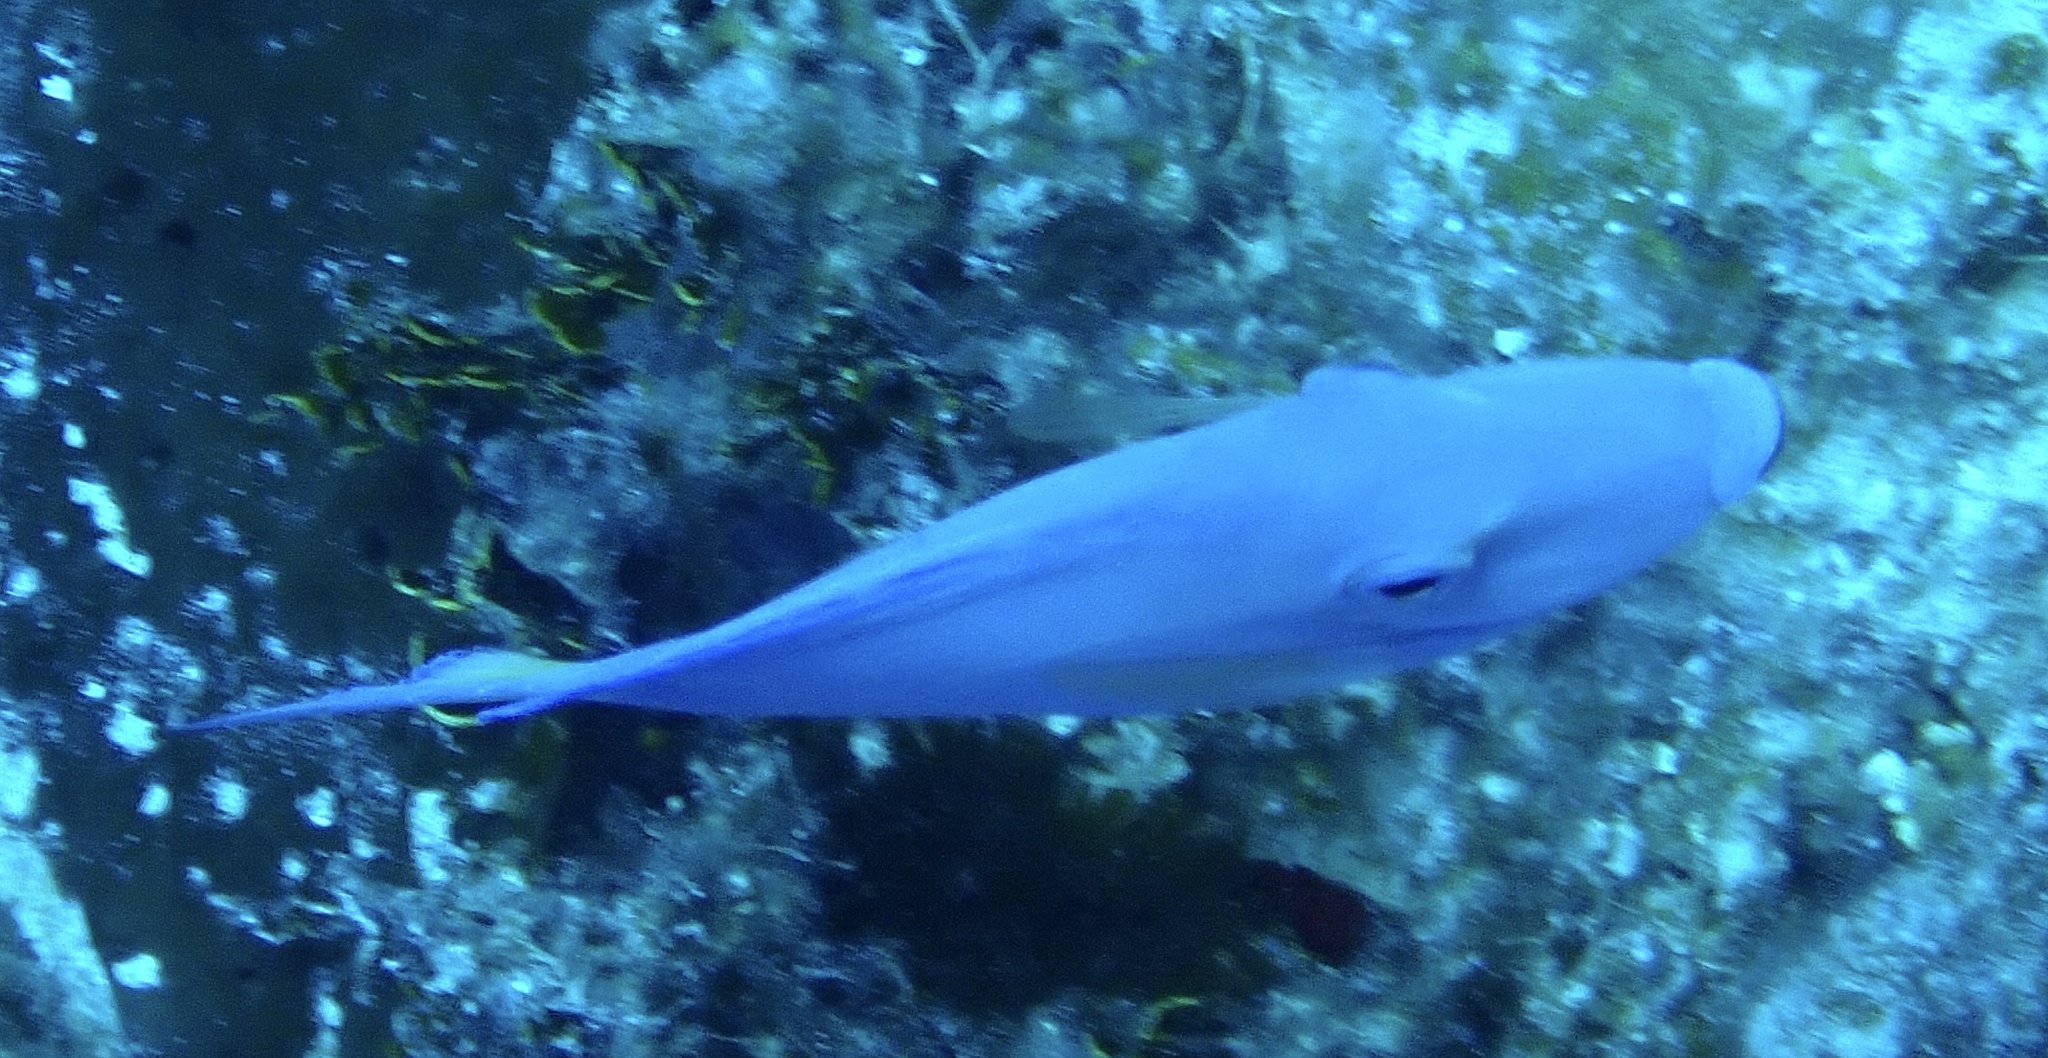
Acanthurus coeruleus (Atlantic Blue Tang)